William Cotton (Conservative politician)

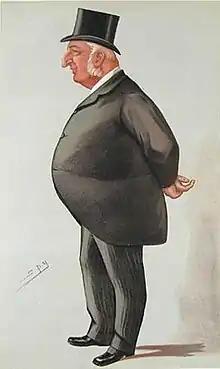

Sir William James Richmond Cotton (13 November 1822 – 4 June 1902) was an English merchant and Conservative Party politician who sat in the House of Commons from 1874 to 1885.